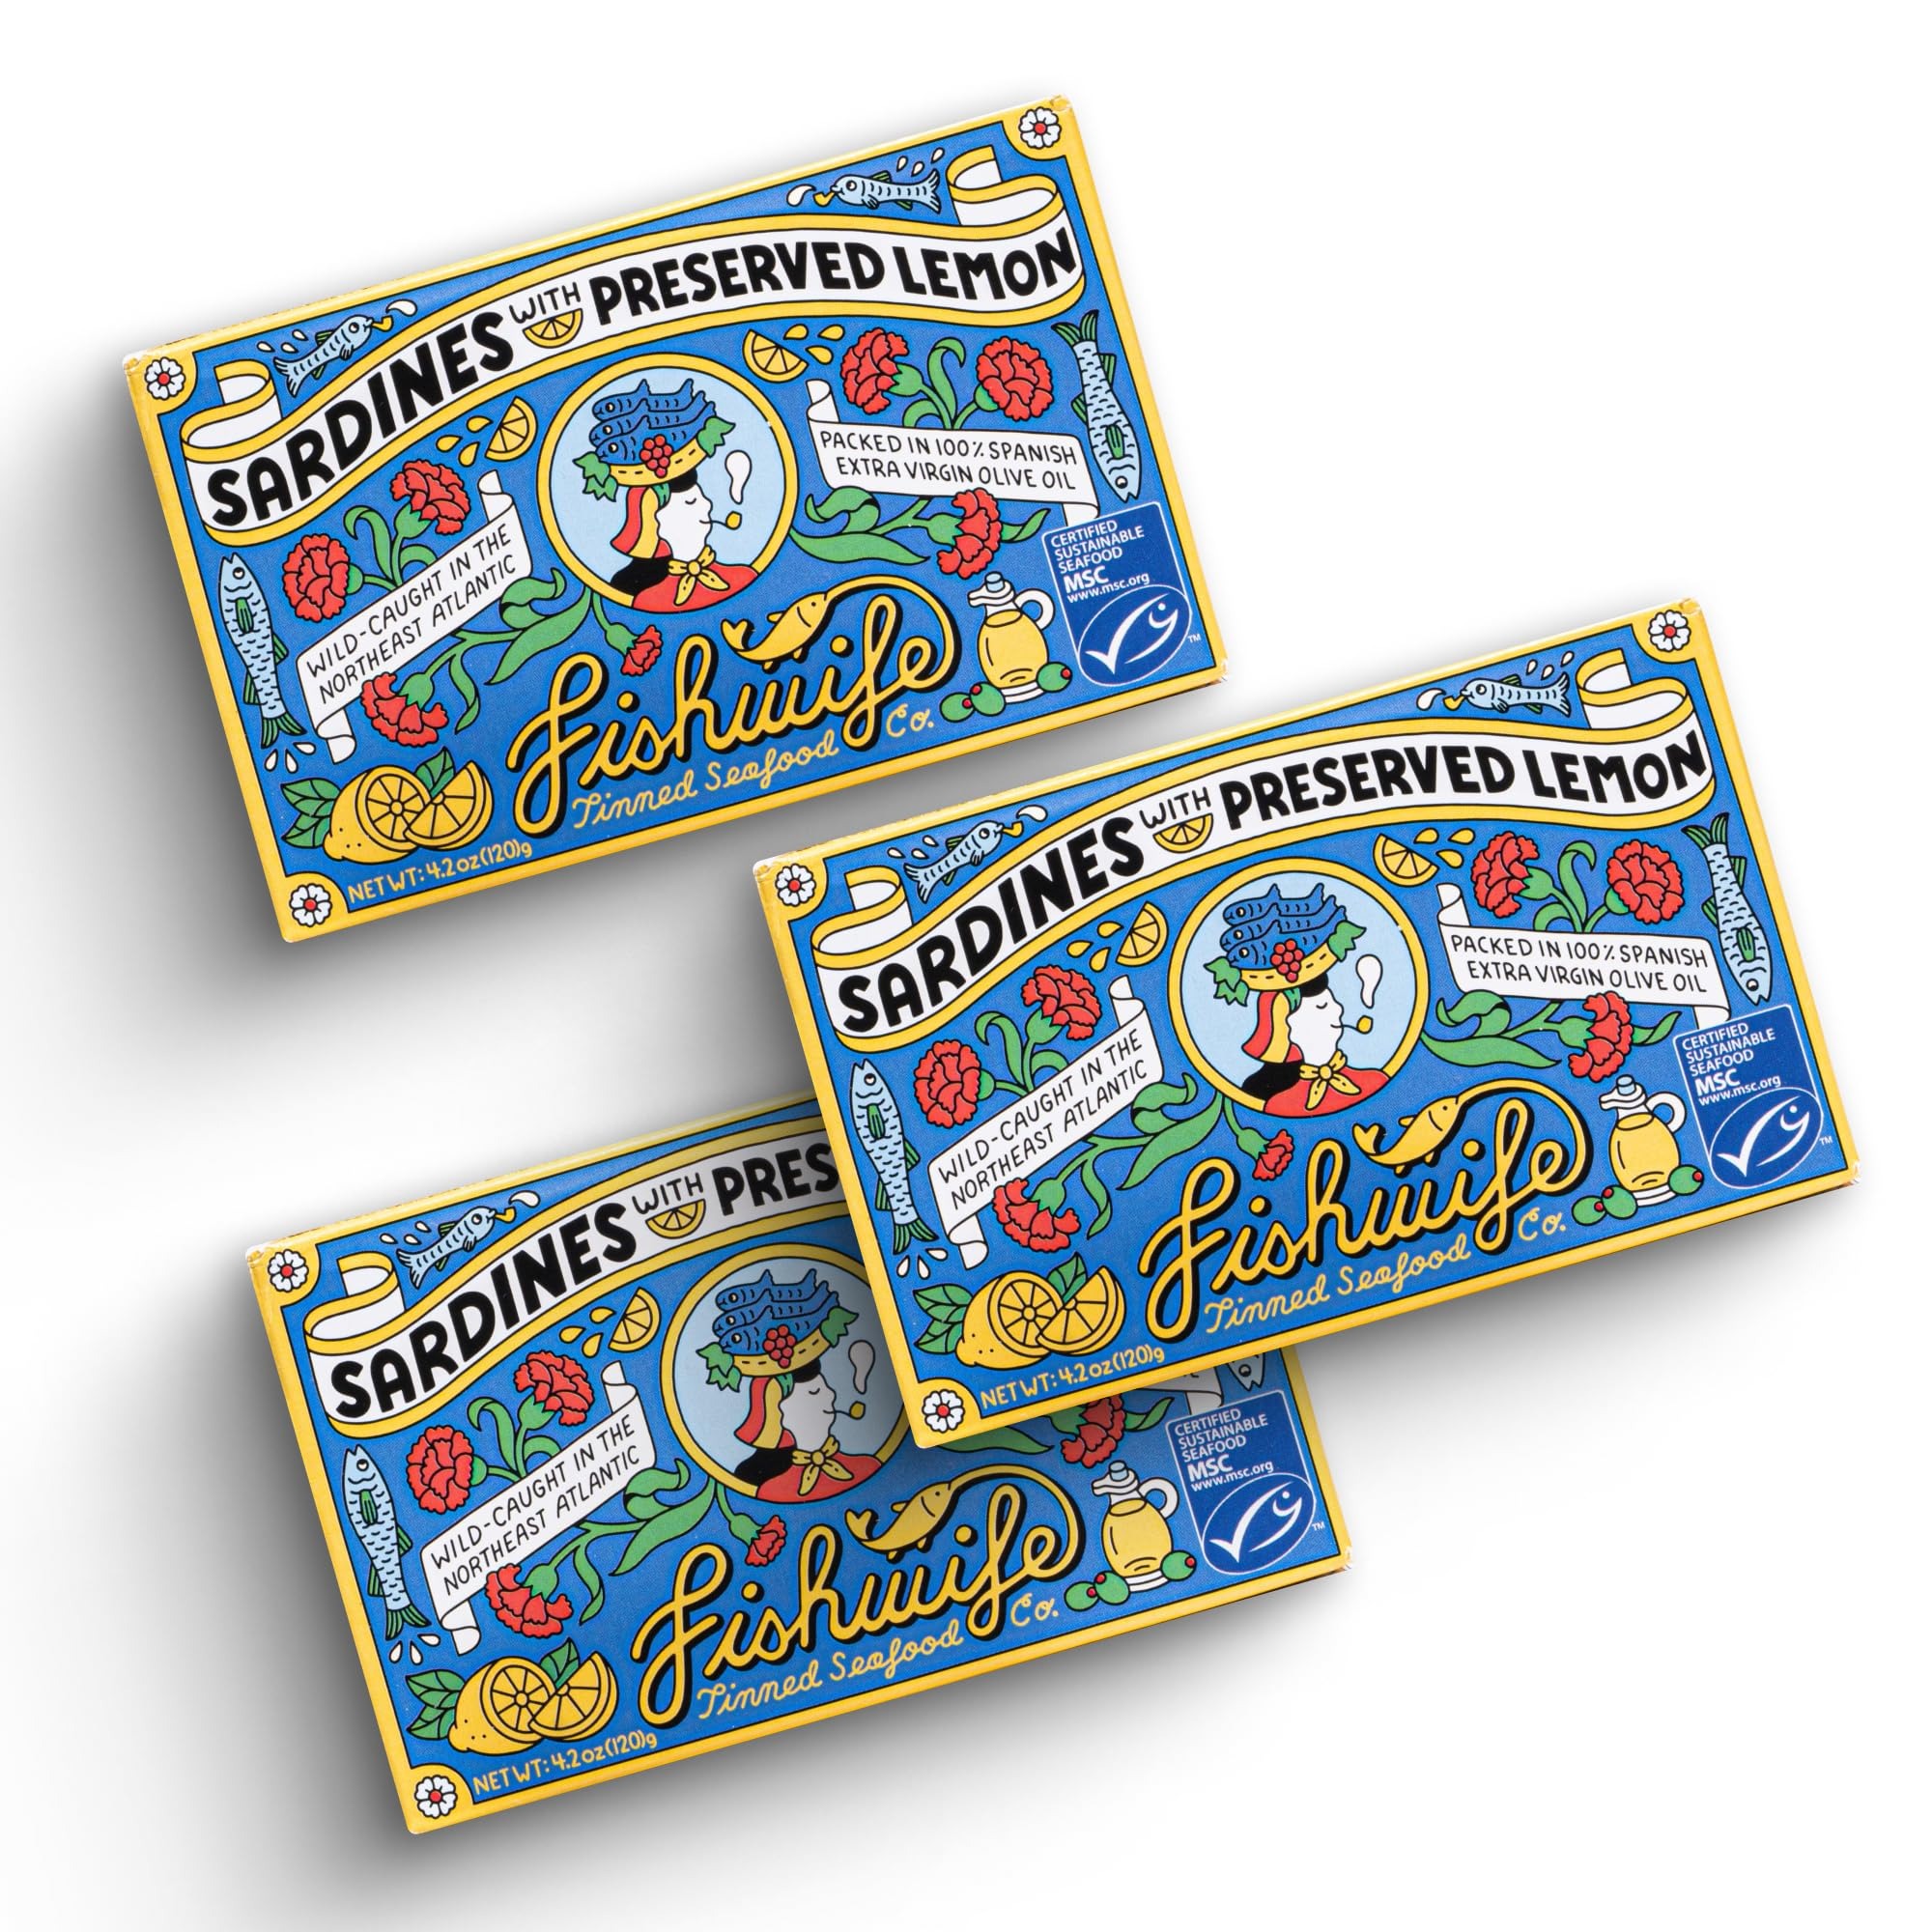
Item Name: Fishwife Sardines with Preserved Lemon 3-Pack (4.20 Ounce) | Wild-Caught & Hand-Packed with Spanish Extra Virgin Olive Oil | MSC-Certified Sustainable Seafood, High Protein, Gluten Free, Paleo Friendly, Keto Friendly
Bullet Point 1: Our Sardines: Say hello to Sardines with Preserved Lemon. It’s tinned fish like you’ve never tasted before.
Bullet Point 2: Responsibly Sourced: Bringing you the best quality possible, our sardines are wild-caught off the coast of Cornwall, England in the only MSC-certified sustainable sardine fishery in Europe.
Bullet Point 3: Exquisitely Packed: Our premium sardines are hand-packed in Galicia, Spain in BPA-NI cans with 100% Spanish extra virgin olive oil.
Bullet Point 4: Endless Recipe Options: Enjoy them with pasta full of lemon zest and pine nuts, avocado toast with eggs, and panko-fried on a salad.
Bullet Point 5: Who We Are: Fishwife is a new female-founded and led food company aiming to make ethically-sourced, premium, and delicious tinned seafood a staple in every cupboard.
Value: 12.6
Unit: Ounce

Price: 6.99